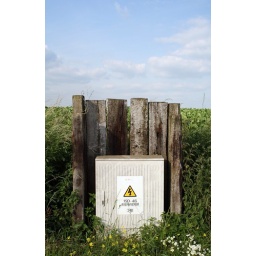
Utility box on a field near Tienen, June 2010